Question: Please indicate a possible affordance area of hit_baseball_bat that can be used for hitting
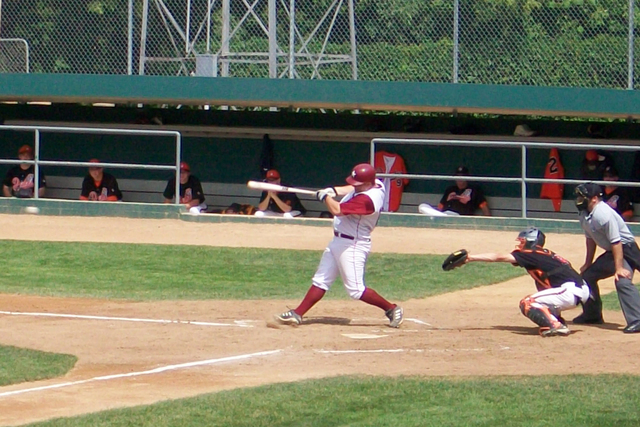
Answer: [242.624, 181.03, 285.551, 191.274]